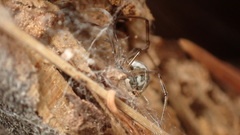
Species: Lactrodectus_hesperus